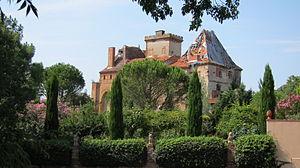
La Salvetat-Saint-Gilles (Haute-Garonne, France)
La Salvetat-Saint-Gilles est une commune française située dans le département de la Haute-Garonne en région Occitanie.
Cet article recense une partie des monuments historiques de la Haute-Garonne, en France.
Cet article recense les sites retenus pour le loto du patrimoine en 2018.